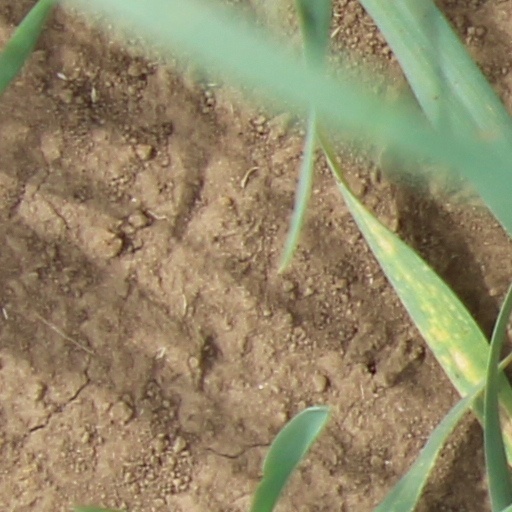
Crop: wheat